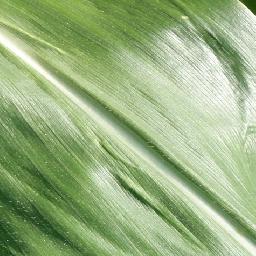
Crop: corn
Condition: (maize)_healthy